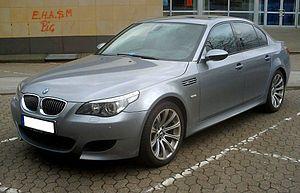
La BMW M5 est la version sportive de la Série 5, conçue par la division Motorsport du constructeur allemand BMW. Apparue dans sa première version en 1984, la M5 a depuis été déclinée suivant chaque génération de la Série 5, depuis la E28 des années 1980 jusqu'à l'actuelle F10/F11, sortie en 2012.
La BMW M5 E60 et E61 est une automobile sportive produite par le constructeur allemand BMW. Lancée deux ans après l'arrêt de la production de la précédente génération, la E39, cette nouvelle M5 constitue le nouveau fer de lance de la Série 5. De la même manière que la E39 avait abandonné le 6 cylindres en ligne au profit d'un V8, cette nouvelle génération – baptisée E60 en version berline et E61 en version break Touring – délaisse le V8 pour un V10 entièrement nouveau.